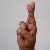
The image shows a hand gesture representing the letter 'R' in Indian Sign Language.